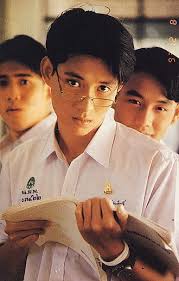
ธรรม์ โทณะวณิก

| bgcolour = yellow
| name = ธรรม์ โทณะวณิก
| image = ธรรม์ โทณะวณิก.jpg
| birthname = นิวยอร์ก สหรัฐอเมริกา
| deathplace = อำเภอปากเกร็ด จังหวัดนนทบุรี ประเทศไทย
| yearsactive = พ.ศ. 2536–2538
| notable role = แซ็ก จากภาพยนตร์ กระโปรงบานขาสั้น (2536)วิน จากภาพยนตร์ ม.6/2 ห้องครูวารี (2537)
| mother = อิราวดี นวมานนท์
| father = วิรุณ โทณะวณิก
ธรรม์ โทณะวณิก (29 กรกฎาคม พ.ศ. 2517 – 16 มีนาคม พ.ศ. 2538) เป็นอดีตนักแสดงและนายแบบชาวไทย เป็นบุตรของนายแพทย์ วิรุณ โทณะวณิกและ อิราวดี นวมานนท์ หรือ น้ำอบ นักเขียนชื่อดัง มีผลงานเขียนอย่างเรื่อง คือหัตถาครองพิภพ (ละครโทรทัศน์)|คือหัตถาครองพิภพ ซึ่งมีตัวละครตัวหนึ่งในเรื่องชื่อ พจน์ สร้างมาจากต้นแบบของธรรม์ และธรรม์ได้ร่วมแสดง แต่เสียชีวิตขณะได้ถ่ายทำไตเติลละครไว้ก่อนหน้านั้นเพียงแค่ 2 วัน ต่อมาได้เปลี่ยนนักแสดงเป็น อัษฎา พานิชกุล มารับบทแทน
== ประวัติ ==
ธรรม์ โทณะวณิก เกิดและเติบโตที่ นิวยอร์ก สหรัฐอเมริกา ธรรม์เข้าสู่วงการบันเทิง โดยมีผลงานชิ้นแรกในวัยเด็กคือการเป็นถ่ายแบบนิตยสารสตรีสารปี 2527 ต่อมา ชาติชาย แก้วสว่าง อดีตผู้กำกับภาพยนตร์วัยรุ่นชื่อดังของไฟว์สตาร์ ซึ่งในขณะนั้นยังเป็นผู้กำกับหน้าใหม่ ไม่เคยมีผลงานกำกับมาก่อน เปิดชีวิต... ผู้กำกับหนังวัยรุ่นในตำนาน ‘ต้อ-ชาติชาย แก้วสว่าง ได้พบและติดต่อธรรม์ให้มาแสดงภาพยนตร์เรื่องแรก ชื่อเรื่อง "กระโปรงบานขาสั้น" ประกบคู่กับ ธัญญาเรศ รามณรงค์ จนประสบความสำเร็จอย่างสูง สามารถแจ้งเกิดให้ธรรม์เป็นนักแสดงหน้าใหม่ ที่น่าจับตา
ธรรม์มีผลงานทั้งถ่ายแฟชั่นตามนิตยสารวัยรุ่นต่าง ๆ มากมาย โดยเฉพาะอย่างยิ่ง นิตยสารเธอกับฉัน ได้ให้ตำแหน่งเป็นหนุ่มช่างฝันกิตติมศักดิ์ เธอกับฉัน ปี 2536 เนื่องจากมีคะแนนทิ้งห่างอันดับ 2 ค่อนข้างสูง และผลงานแสดงภาพยนตร์อย่างเรื่อง "กระโปรงบานขาสั้น", "ม.6/2 ห้องครูวารี", "กระโปรงบานขาสั้น เทอม 2 ตอน แอบดูบาร์บีคิว" และ "ขอเก็บหัวใจเธอไว้คนเดียว" รวมถึงได้ร่วมแสดงในเรื่องสมศรี 422R ภาค 3 โปรแกรม D ปีนี้มีน้อง นอกจากนี้ยังมีผลงานละคร ออกอากาศทางช่อง 3 และช่อง 7 อีกด้วย"10 ปี ไท เอนเตอร์เทนเม้นท์", "นิตยสารอานนท์" ฉบับธันวาคม 2536-มกราคม 2537 หน้า 83
ธรรม์ได้คบหากับแฟนสาวนอกวงการชื่อน้ำฝน หรือ เบญจพร ตังคานุกูลกิจ นักศึกษามหาวิทยาลัยอัสสัมชัญ(เอแบค)มา 4-5 ปี ตั้งแต่ทั้งคู่ยังศึกษาอยู่ชั้นมัธยมศึกษาตอนปลายที่โรงเรียนเตรียมอุดมศึกษาน้อมเกล้าด้วยกัน รำลึก ธรรม์ โทณะวณิก พระเอกดาวรุ่งที่จากไป ยังอยู่ในใจตลอดกาล
== การเสียชีวิต ==
ธรรม์เสียชีวิตเมื่อวันพฤหัสบดีที่ 16 มีนาคม พ.ศ. 2538 เวลา 23.00 น. อายุได้ 20 ปีเศษ สาเหตุคือตกลงมาจากดาดฟ้าซีเอ็นพีคอนโดมีเนียมสูง 16 ชั้น ณ อำเภอปากเกร็ด จังหวัดนนทบุรี ซึ่งเป็นที่พักอาศัยของธรรม์ ทะลุลงมายังหลังคาบ้านแบ่งเช่าหลังหนึ่ง ซึ่งทำให้ทองม้วน พุ่มฉัตร สาวโรงงานผู้ชื่นชอบธรรม์เป็นการส่วนตัว และกำลังนอนหลับพักผ่อนอยู่ในบ้านนั้น ได้รับบาดเจ็บที่ขาขวาด้วย ปัจจุบันยังไม่ทราบสาเหตุของการตกตึก สันนิษฐานว่าอาจเกิดอุบัติเหตุจนพลัดตกลงมา หรือเมายา ภายหลังได้ชันสูตรพลิกศพบางส่วน ไม่พบสารเสพติดใด ๆ ในร่างกาย อนึ่ง ก่อนการเสียชีวิตไม่กี่ชั่วโมง ธรรม์อัดรายการลุ้นข้ามโลก ทุกคนเห็นธรรม์เงียบขรึม สูบบุหรี่จัด รายการตอนดังกล่าวได้เผยแพร่ทางโทรทัศน์ช่อง 9 หลังธรรม์เสียชีวิต แด่เธอที่รัก... ผู้จากไปอย่างไม่มีวันกลับ
ภายหลังธรรม์เสียชีวิต อิราวดี นวมานนท์|น้ำอบ มารดาของธรรม์ ให้สัมภาษณ์ว่า "ไม่เชื่อว่าธรรม์จะฆ่าตัวตาย เพราะยังสัญญากับแม่ว่าจะดูละครตอนแรกด้วยกัน และธรรม์ไม่เคยผิดสัญญากับแม่" ทั้งยังสันนิษฐานว่า ธรรม์อาจถูกฆาตกรรม ย้อนคดีสะเทือนใจ !!! "ธรรม์ โทณะวณิก" พระเอกสุดหล่อ ขวัญใจชาวไทยแห่งยุค 90 !!! "ฆ่าตัวตาย" หรือ "ฆ่าตกรรม" ???
== ผลงาน ==
=== ภาพยนตร์ ===
=== ละครโทรทัศน์ ===
* เนื่องจากธรรม์ได้เสียชีวิตระหว่างถ่ายทำละครเรื่องคือหัตถาครองพิภพ ผู้รับบทแทนคือ อัษฎา พานิชกุล
=== เพลงประกอบภาพยนตร์ ===
* เพลง อย่าไปเชื่อคนโกหก (ม.6/2 ห้องครูวารี)
* เพลง เป็นดั่งต้นไม้ใหญ่ (ม.6/2 ห้องครูวารี)
== อ้างอิง ==
== แหล่งข้อมูลอื่น ==
* พระเอกดาวรุ่งตกตึกดับ "ธรรม์ โทณะวณิก"
หมวดหมู่:นักแสดงชายชาวไทย
หมวดหมู่:นายแบบไทย
หมวดหมู่:นักแสดงชายชาวไทยในศตวรรษที่ 20
หมวดหมู่:คดีที่ยังมิได้รับการคลี่คลาย
หมวดหมู่:นักแสดงที่ฆ่าตัวตาย
หมวดหมู่:ผู้ฆ่าตัวตายในประเทศไทย
หมวดหมู่:บุคคลจากโรงเรียนเตรียมอุดมศึกษาน้อมเกล้า
หมวดหมู่:นักแสดงชาวไทยเชื้อสายจีน
หมวดหมู่:ชาวไทยเชื้อสายเดนมาร์ก